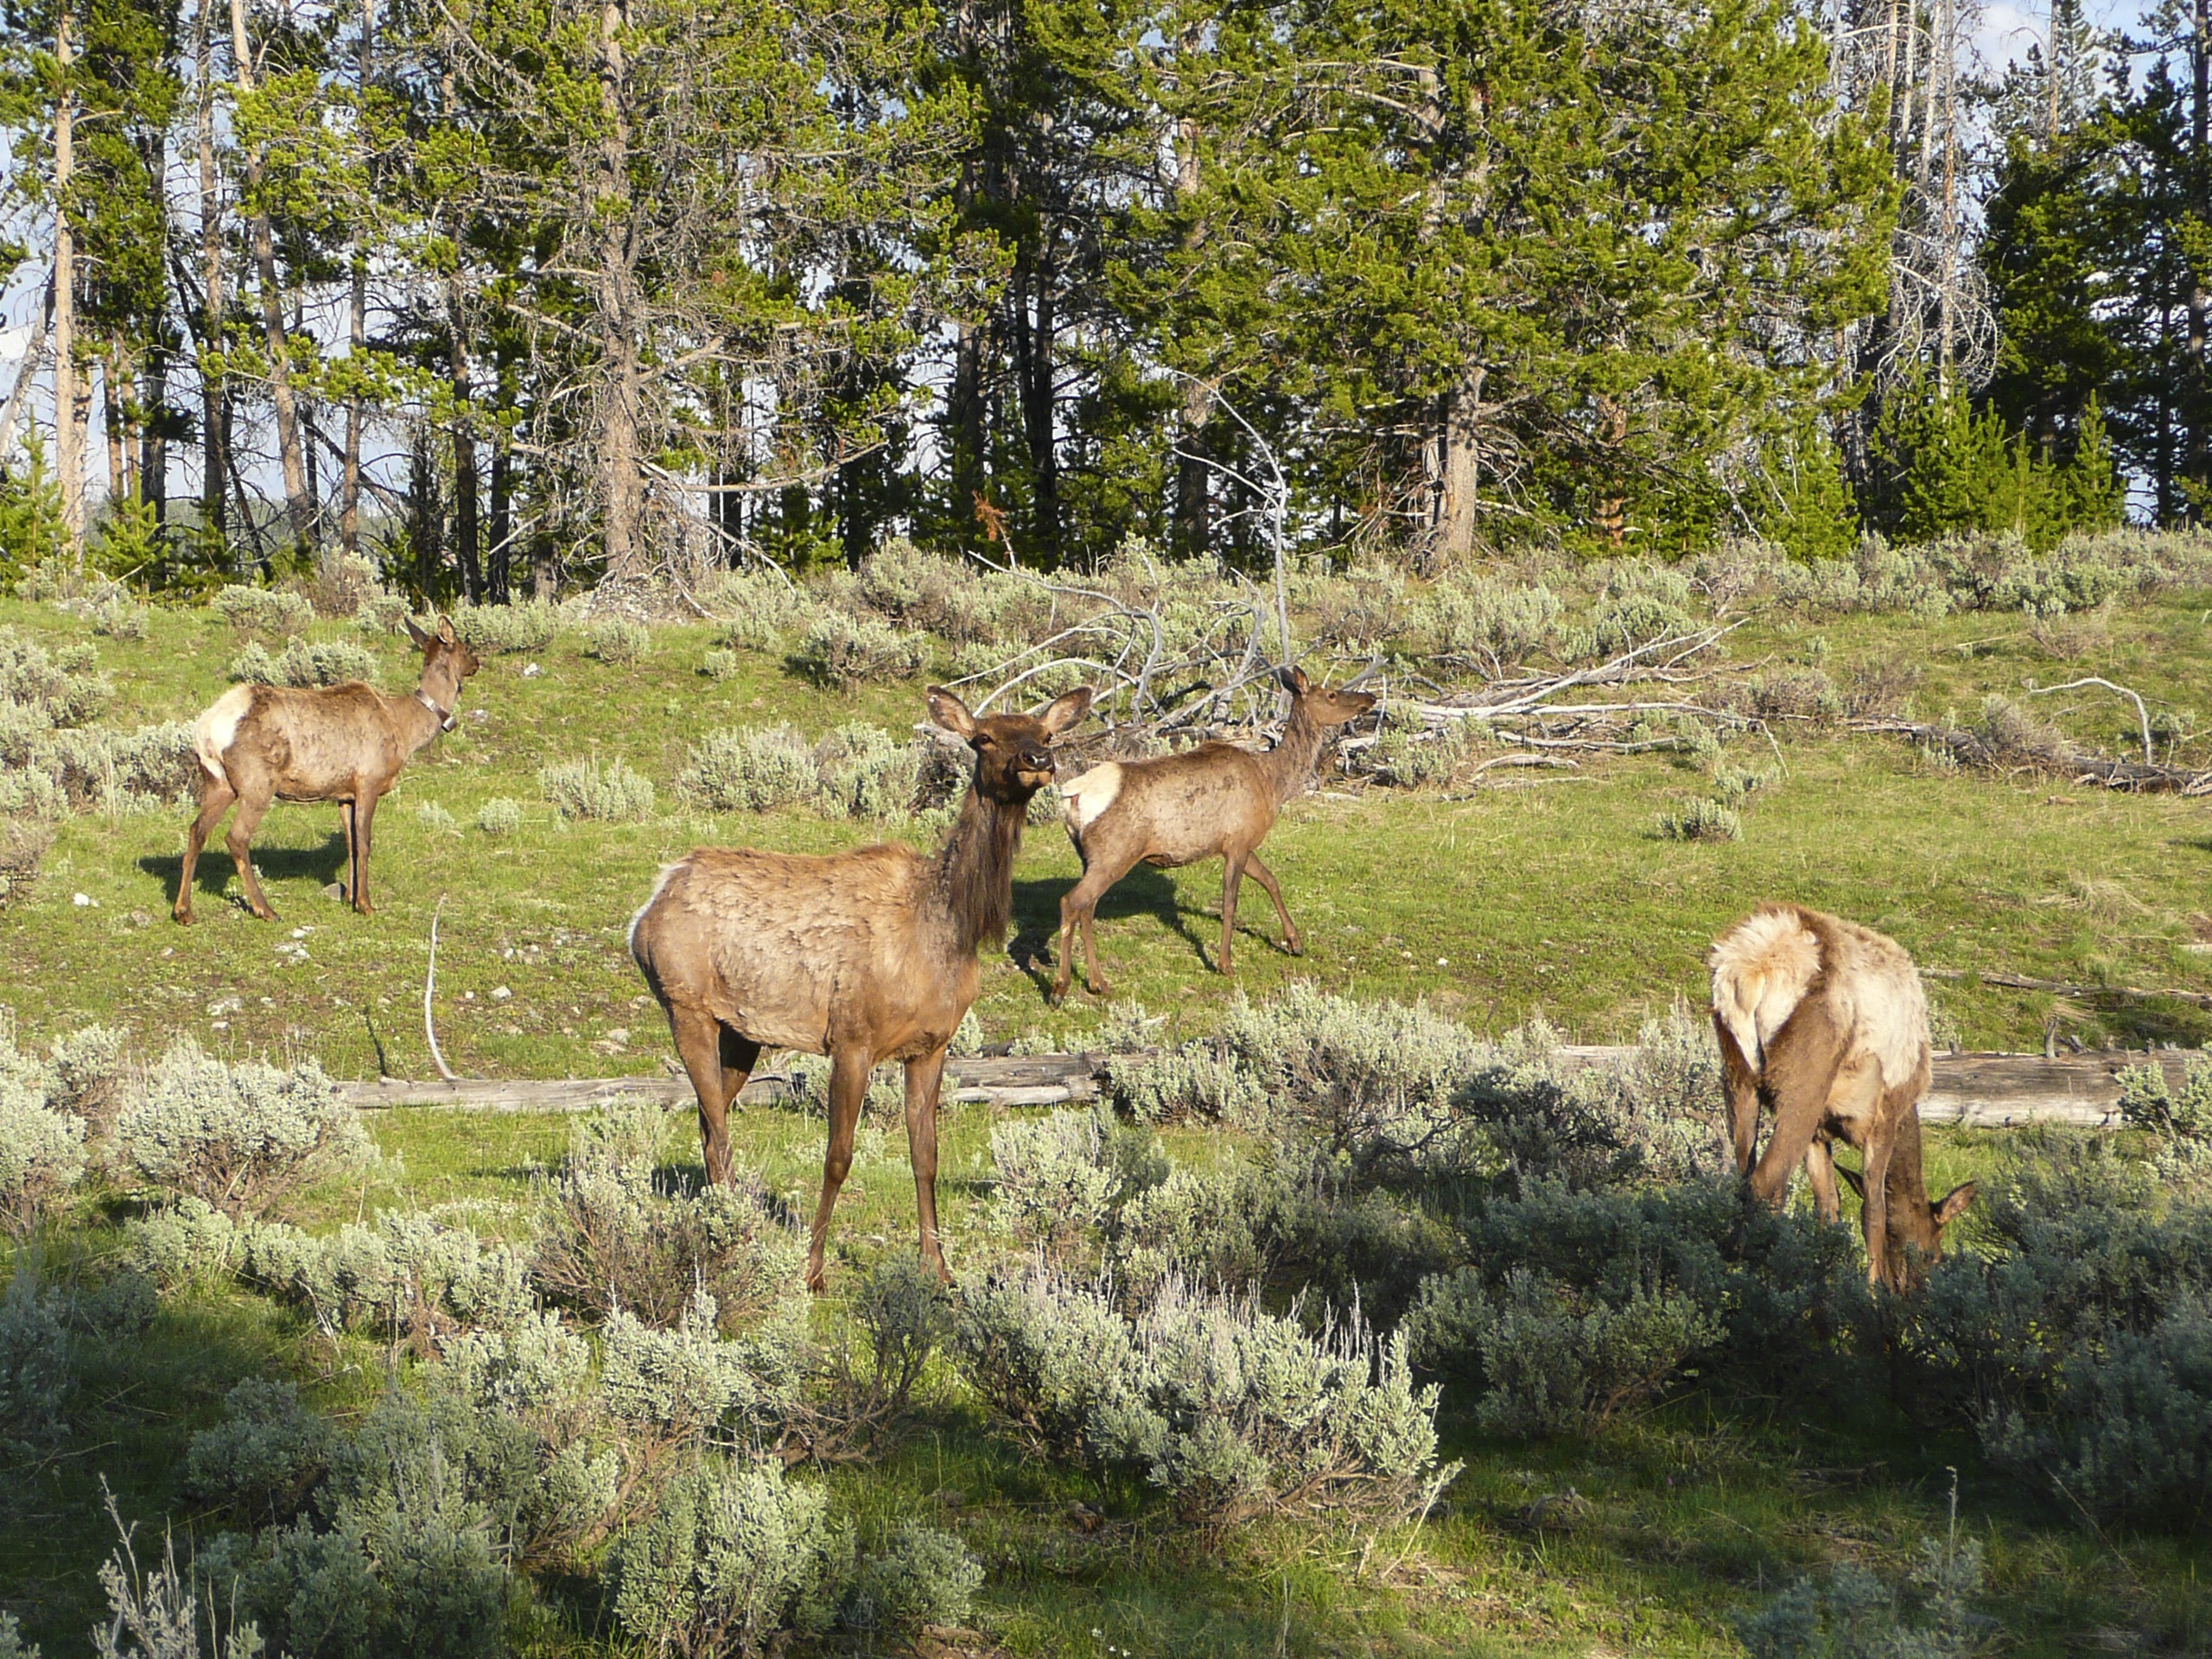
nature, grass, wilderness, meadow, prairie, wildlife, deer, herd, pasture, grazing, mammal, fauna, doe, outdoors, grassland, animals, beautiful, ecosystem, elk, white tailed deer, pack animal